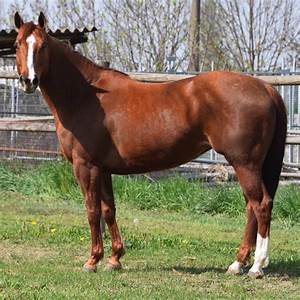
Label: cavallo